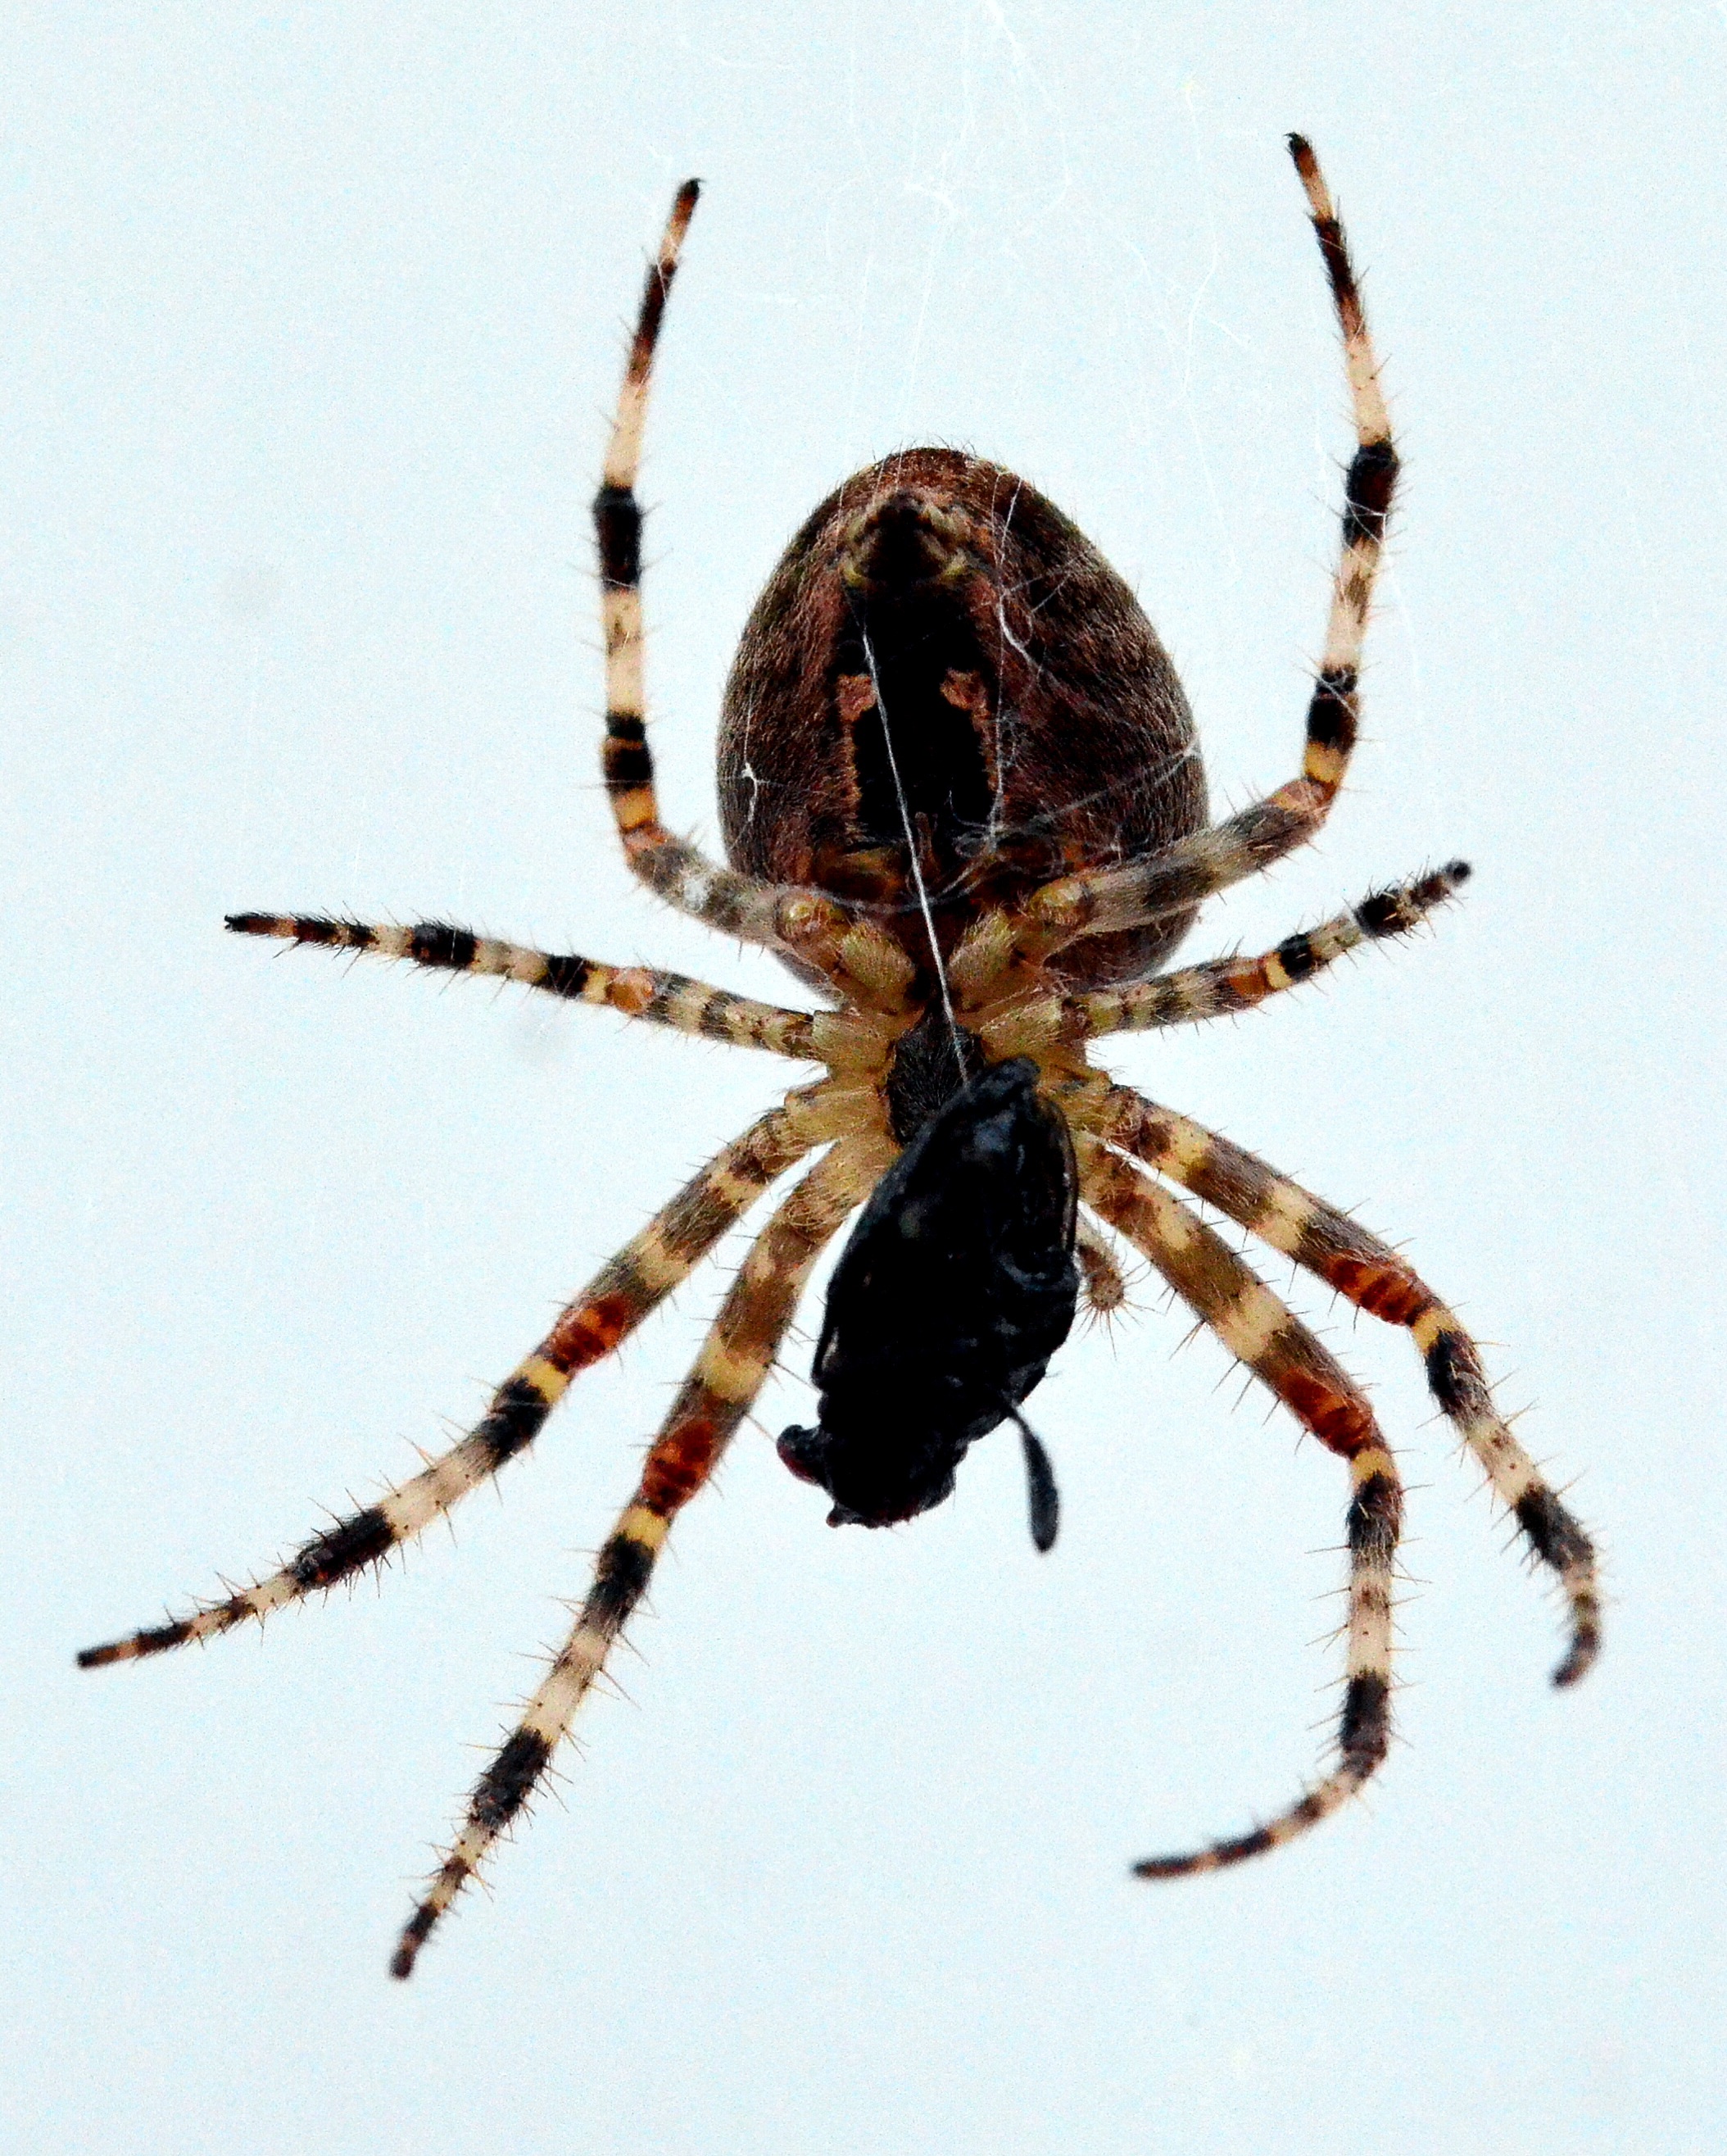
close, fauna, invertebrate, spider, arachnid, caught, argiope, prey, arthropod, in the network, european garden spider, wolf spider, araneus, orb weaver spider, yellow garden spider, tangle web spider